PanzerBlitz

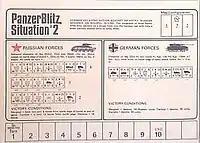
One of many situation cards that tell players how to arrange board and which game pieces to use

The game board hexes represent 250 meters, a turn is 6 minutes, the playing pieces represent companies and platoons.